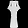
Label: Dress